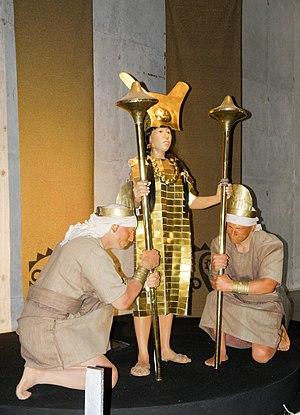
Le musée de Cao est situé sur le site archéologique El Brujo près de Trujillo au Pérou.
El Brujo est l'un des complexes archéologiques les plus importants et les plus anciens de la côte nord du Pérou. Il se trouve dans la vallée du fleuve Chicama, dans le district de Magdalena de Cao, province d'Ascope, département de La Libertad, à environ 50 km au nord-ouest de la ville de Trujillo.